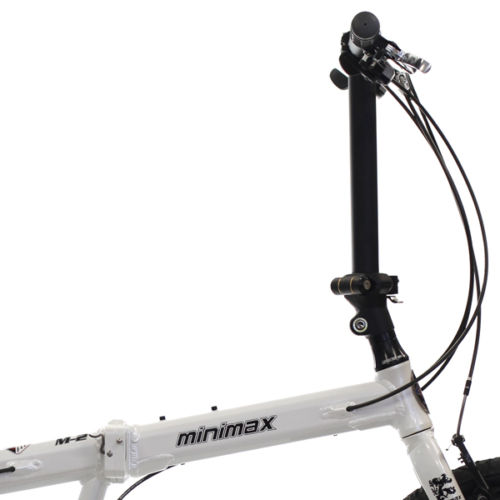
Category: bicycle